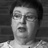
Emotion: happy